Bassoon

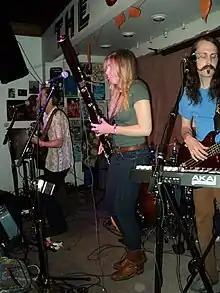
The contemporary quintet Edmund Wayne at the Treefort Music Fest

In conjunction with the use of electronic pickups and amplification, the instrument began to be used more somewhat in jazz and rock settings. However, the bassoon is still quite rare as a regular member of rock bands. Several 1960s pop music hits feature the bassoon, including "The Tears of a Clown" by Smokey Robinson and the Miracles (the bassoonist was Charles R. Sirard), "Jennifer Juniper" by Donovan, "59th Street Bridge Song" by Harpers Bizarre, and the oompah bassoon underlying The New Vaudeville Band's "Winchester Cathedral". From 1974 to 1978, the bassoon was played by Lindsay Cooper in the British avant-garde band Henry Cow. The Leonard Nimoy song "The Ballad of Bilbo Baggins" features the bassoon. In the 1970s it was played, in the British medieval/progressive rock band Gryphon, by Brian Gulland, as well as by the American band Ambrosia, where it was played by drummer Burleigh Drummond. The Belgian Rock in Opposition-band Univers Zero is also known for its use of the bassoon.